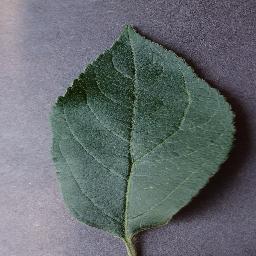
Label: Apple___healthy